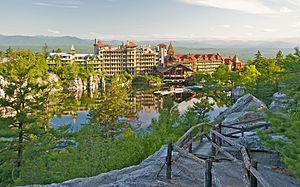
Le comté d'Ulster est l'un des 62 comtés de l'État de New York, aux États-Unis. Le siège du comté est Kingston.
La Mohonk Mountain House, aussi connue comme la Lake Mohonk Mountain House, est un complexe hôtelier situé sur la Shawangunk Ridge dans le comté d'Ulster de l'État de New York, aux États-Unis. Il jouit d'une situation privilégiée dans la ville de New Paltz, sur le lac Mohonk, juste au-delà de la frontière sud des montagnes Catskill et sur la rive ouest du fleuve Hudson.